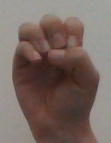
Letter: ha